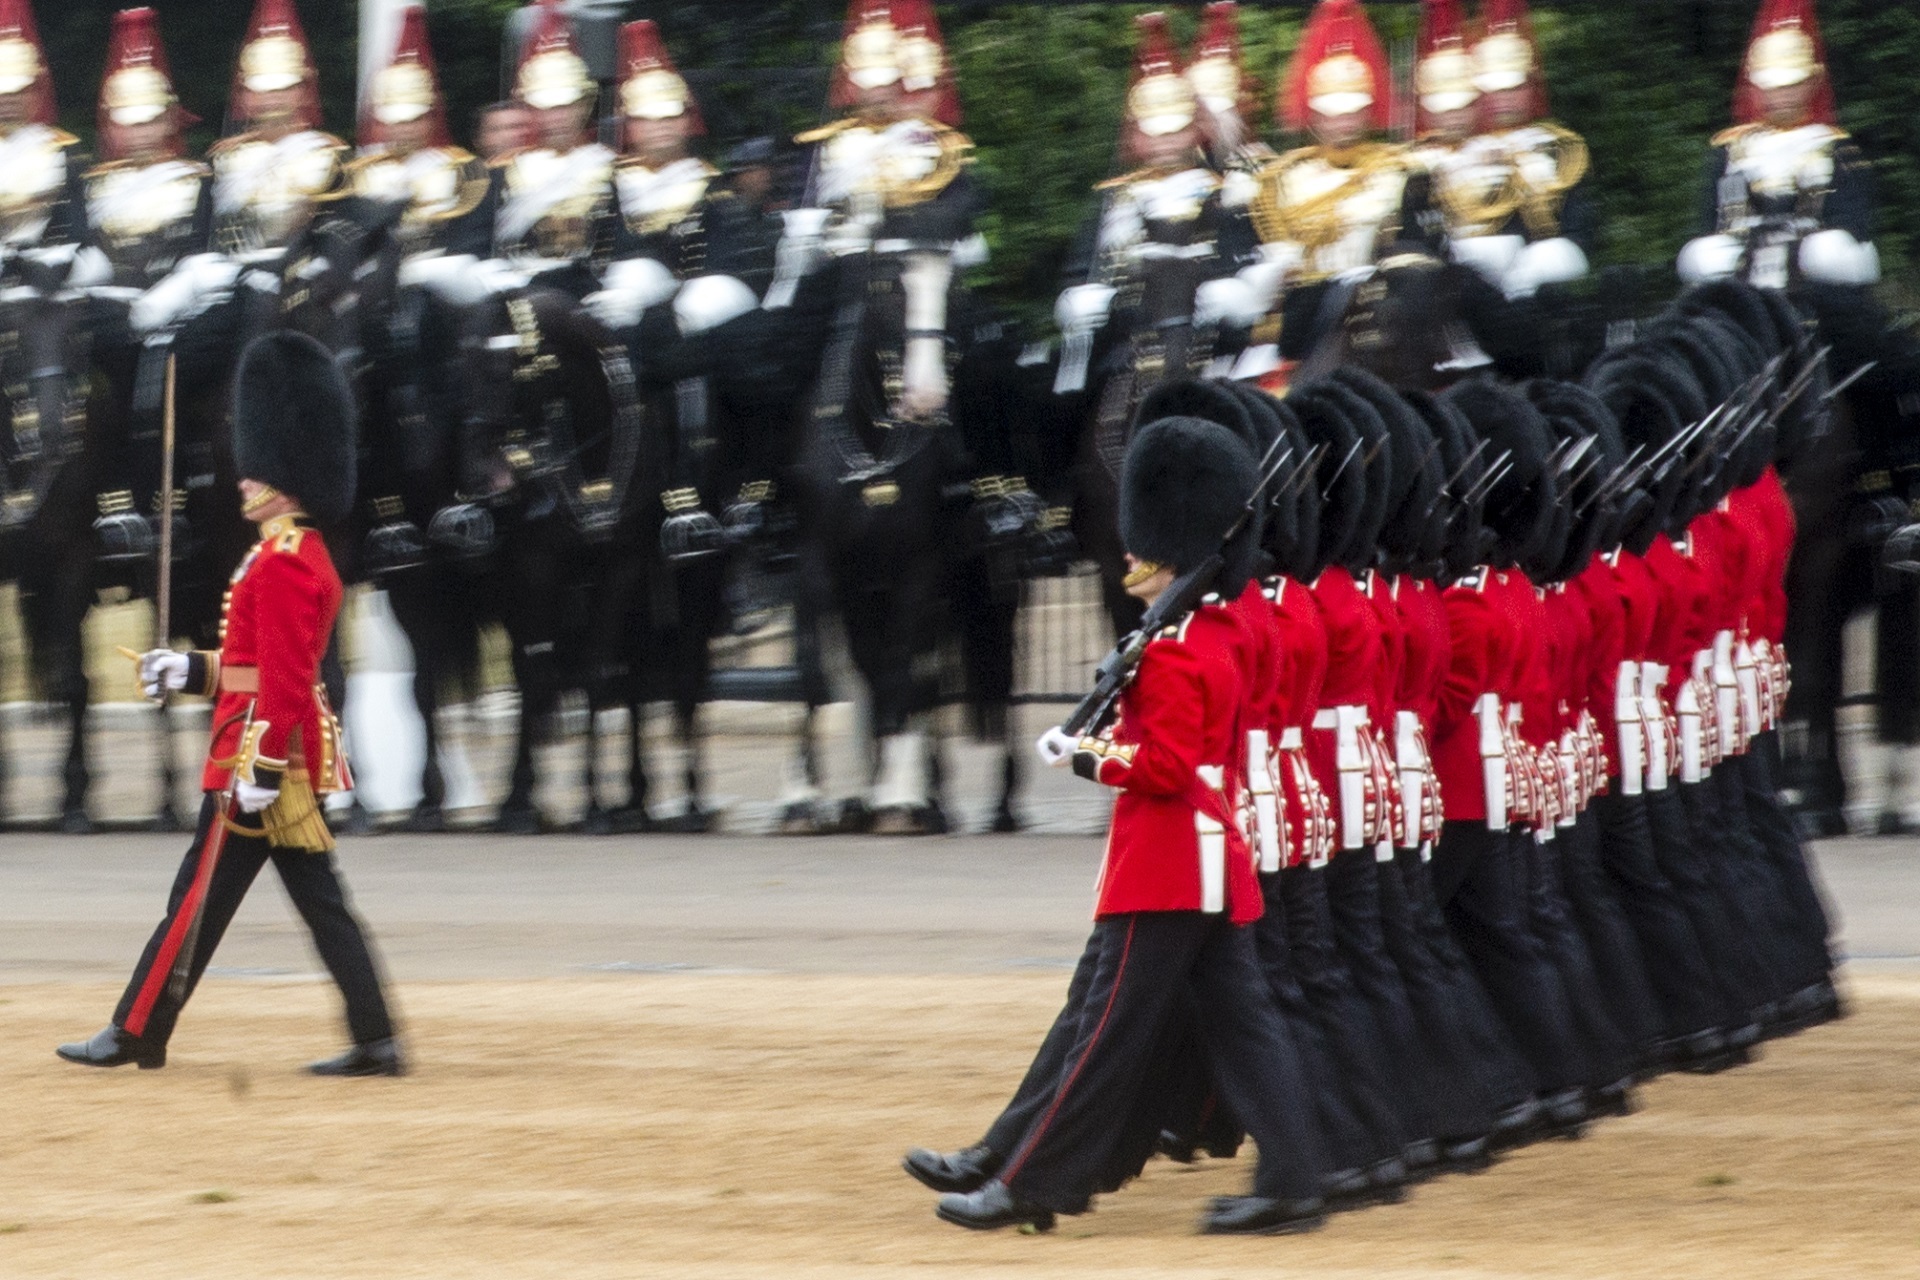
celebration, europe, army, colorful, england, london, ceremony, queen, annual, event, soldiers, tradition, birthday, marching, troops, military parade, trooping the colour, whitehall, foot guards, march past, household division